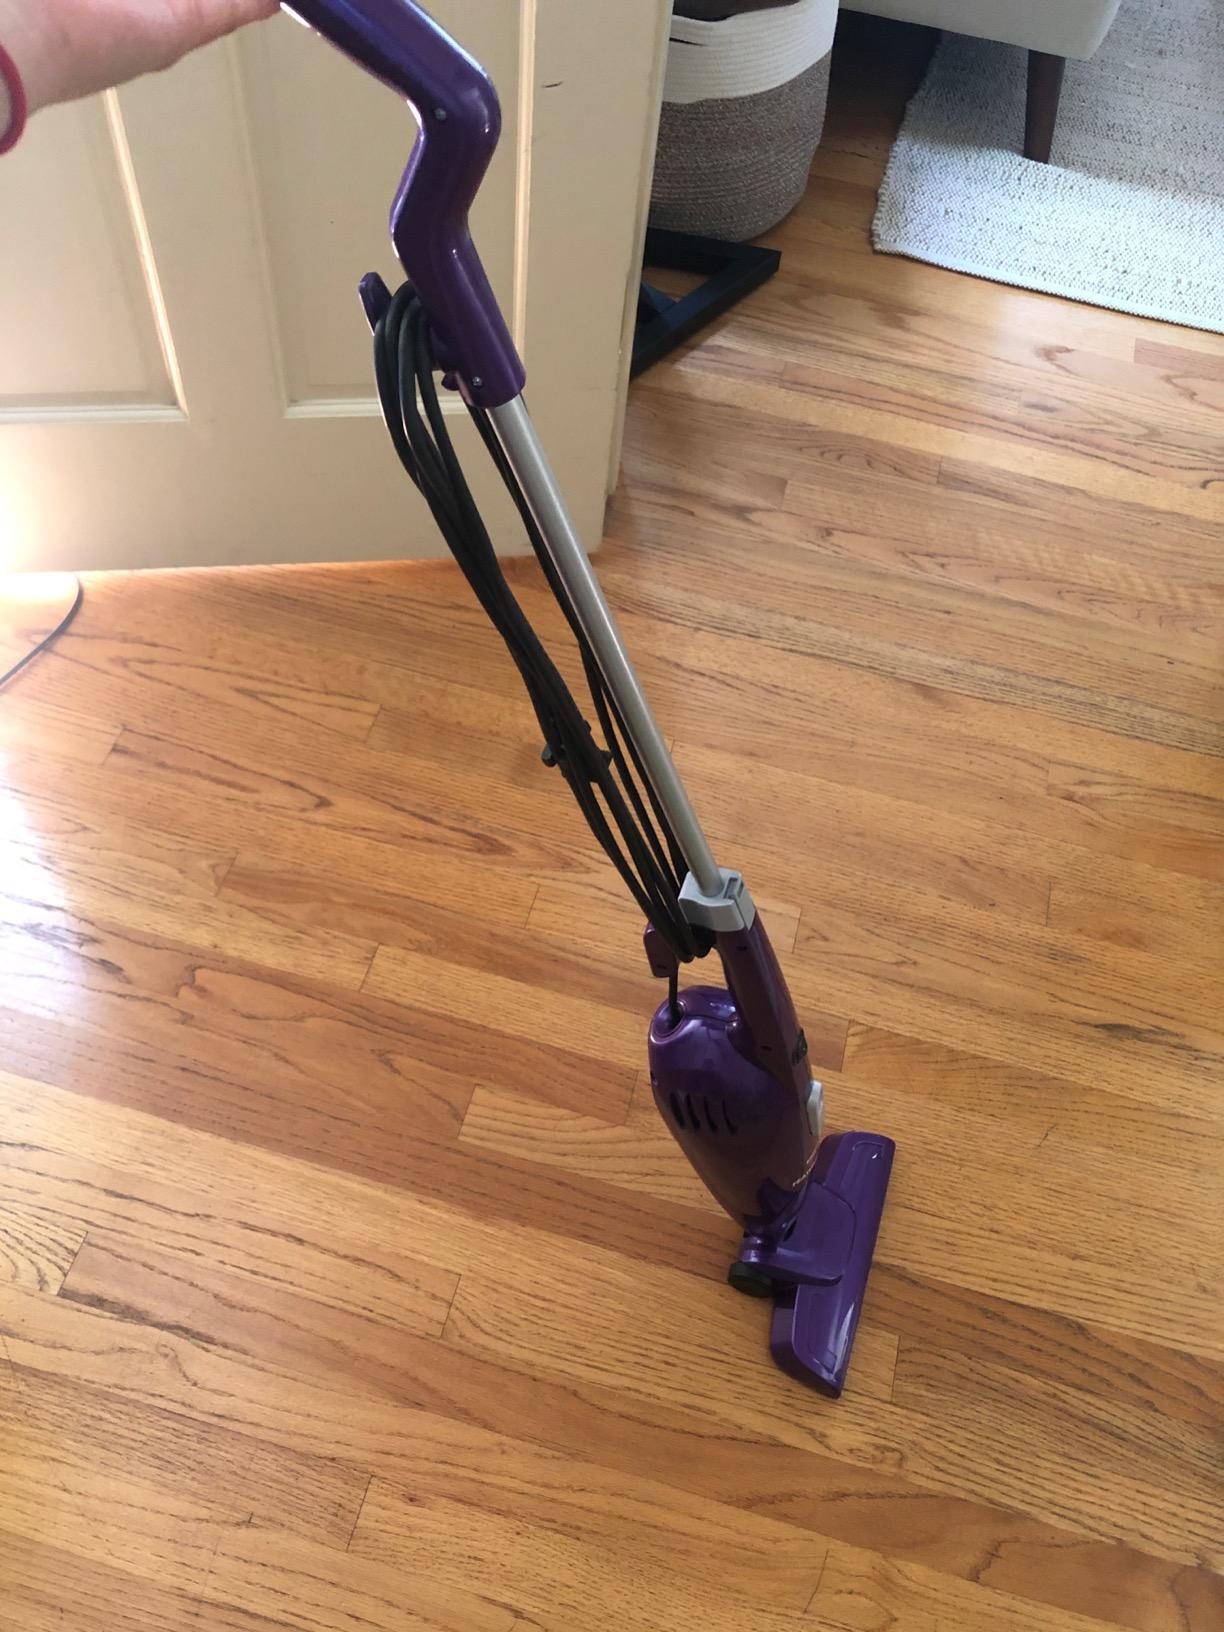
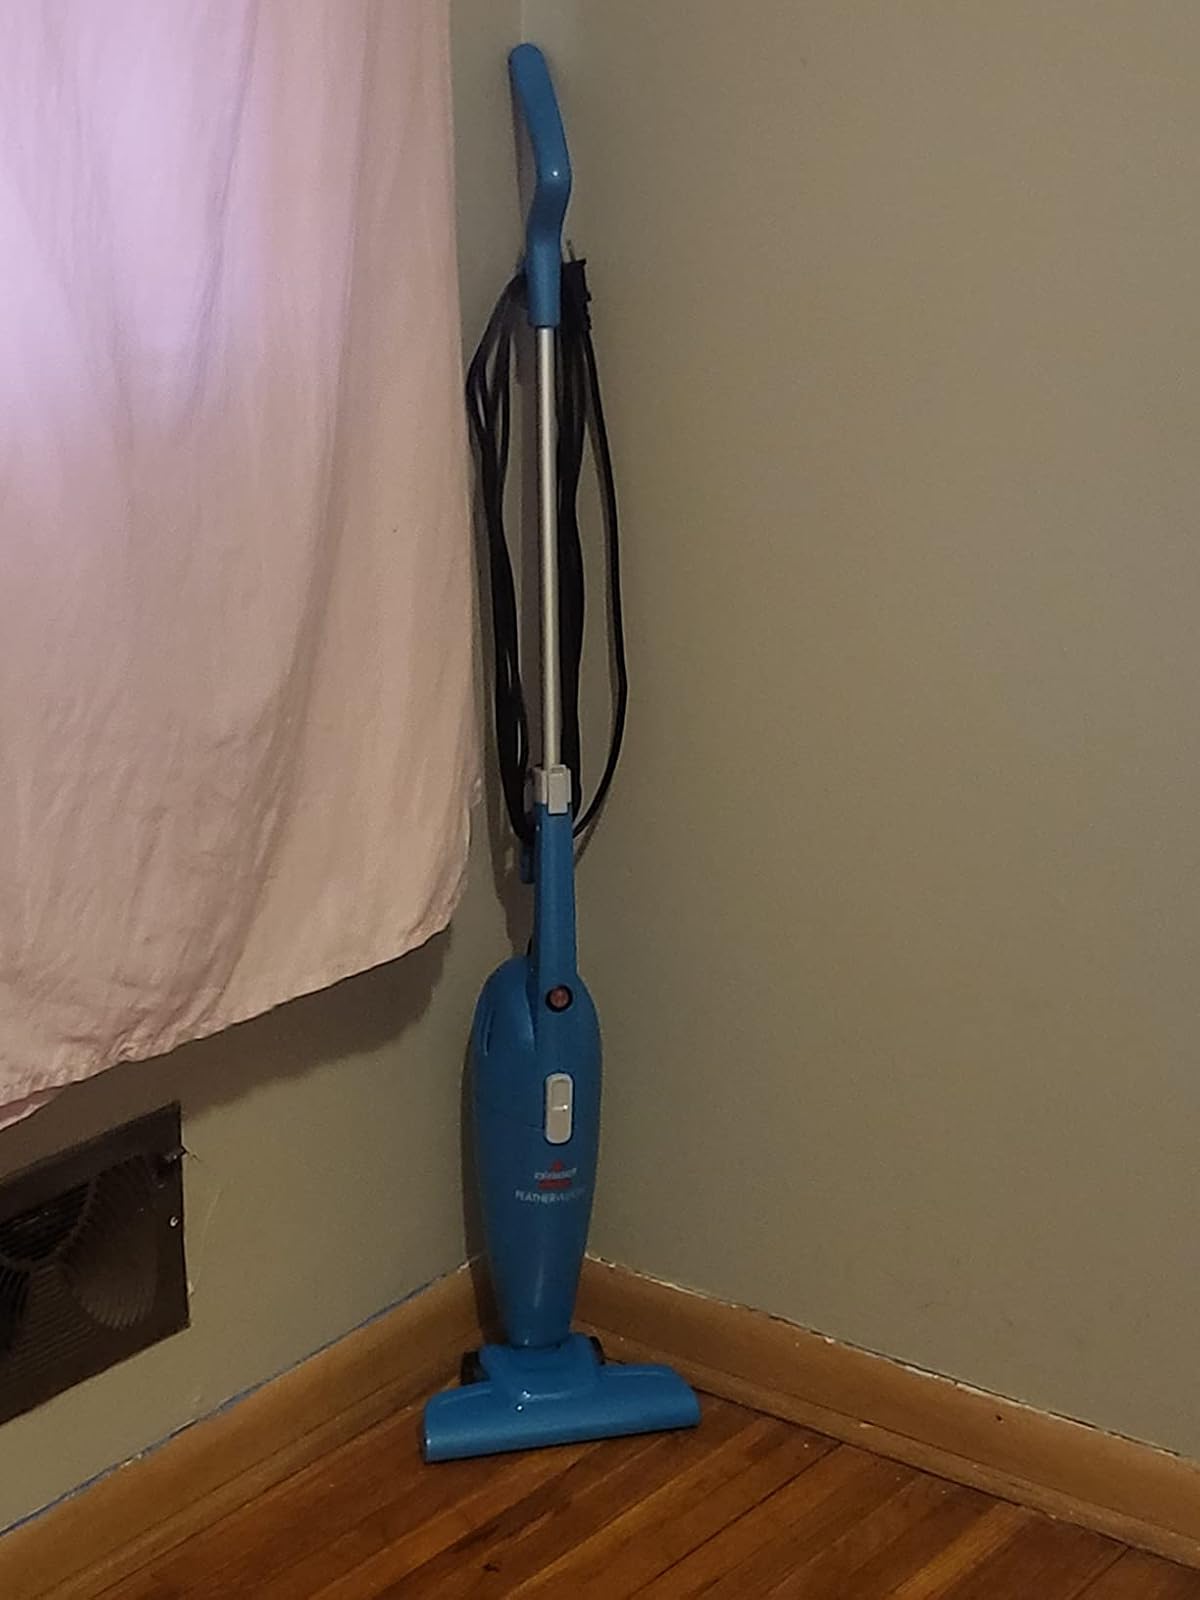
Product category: items_vacuum
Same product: no